European exploration of Africa

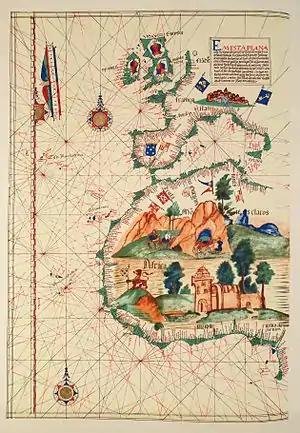
Map of Western Africa by Lázaro Luis (1563). The large castle in West Africa represents the São Jorge da Mina (Elmina castle) fortified factory.

In 1469, Fernão Gomes rented the rights of African exploration for five years. Under his direction, in 1471, the Portuguese reached the village of Shama in modern day Ghana and named it and the surrounding region (the mine). This name came from the abundance of gold that they discovered in the region and led to the Portuguese referring to the broader region as the (Coast of the Mine). This name served as the basis for other European colonizers to refer to the region as the Gold Coast.